Río Matilde

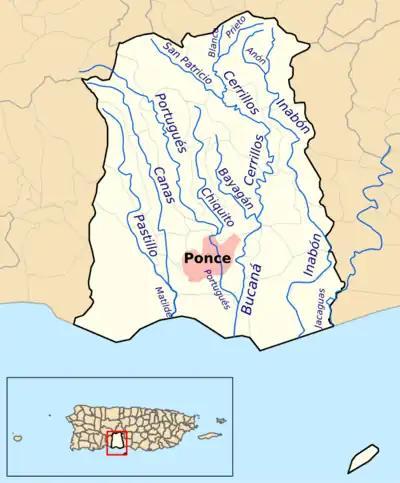
Map showing the location of Río Matilde among the other rivers in the municipality. The area in pink represents the urban zone of the city

Río Matilde is a short river in the municipality of Ponce, Puerto Rico. It forms from the confluence of Rio Pastillo and Rio Canas. Río Matilde is one of the 14 rivers in the municipality and, forming at an altitude of just , it forms at an altitude lower than any other river in the municipality.